Jacob Bailey Moore

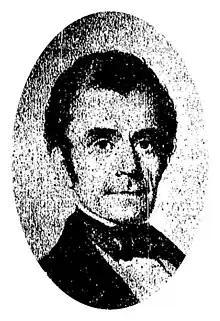

Jacob Bailey Moore (October 31, 1797 – September 1, 1853) was an American journalist, printer, newspaper editor and historical writer. He also was elected to the New Hampshire General Court (state legislature) and was deputy postmaster of San Francisco.